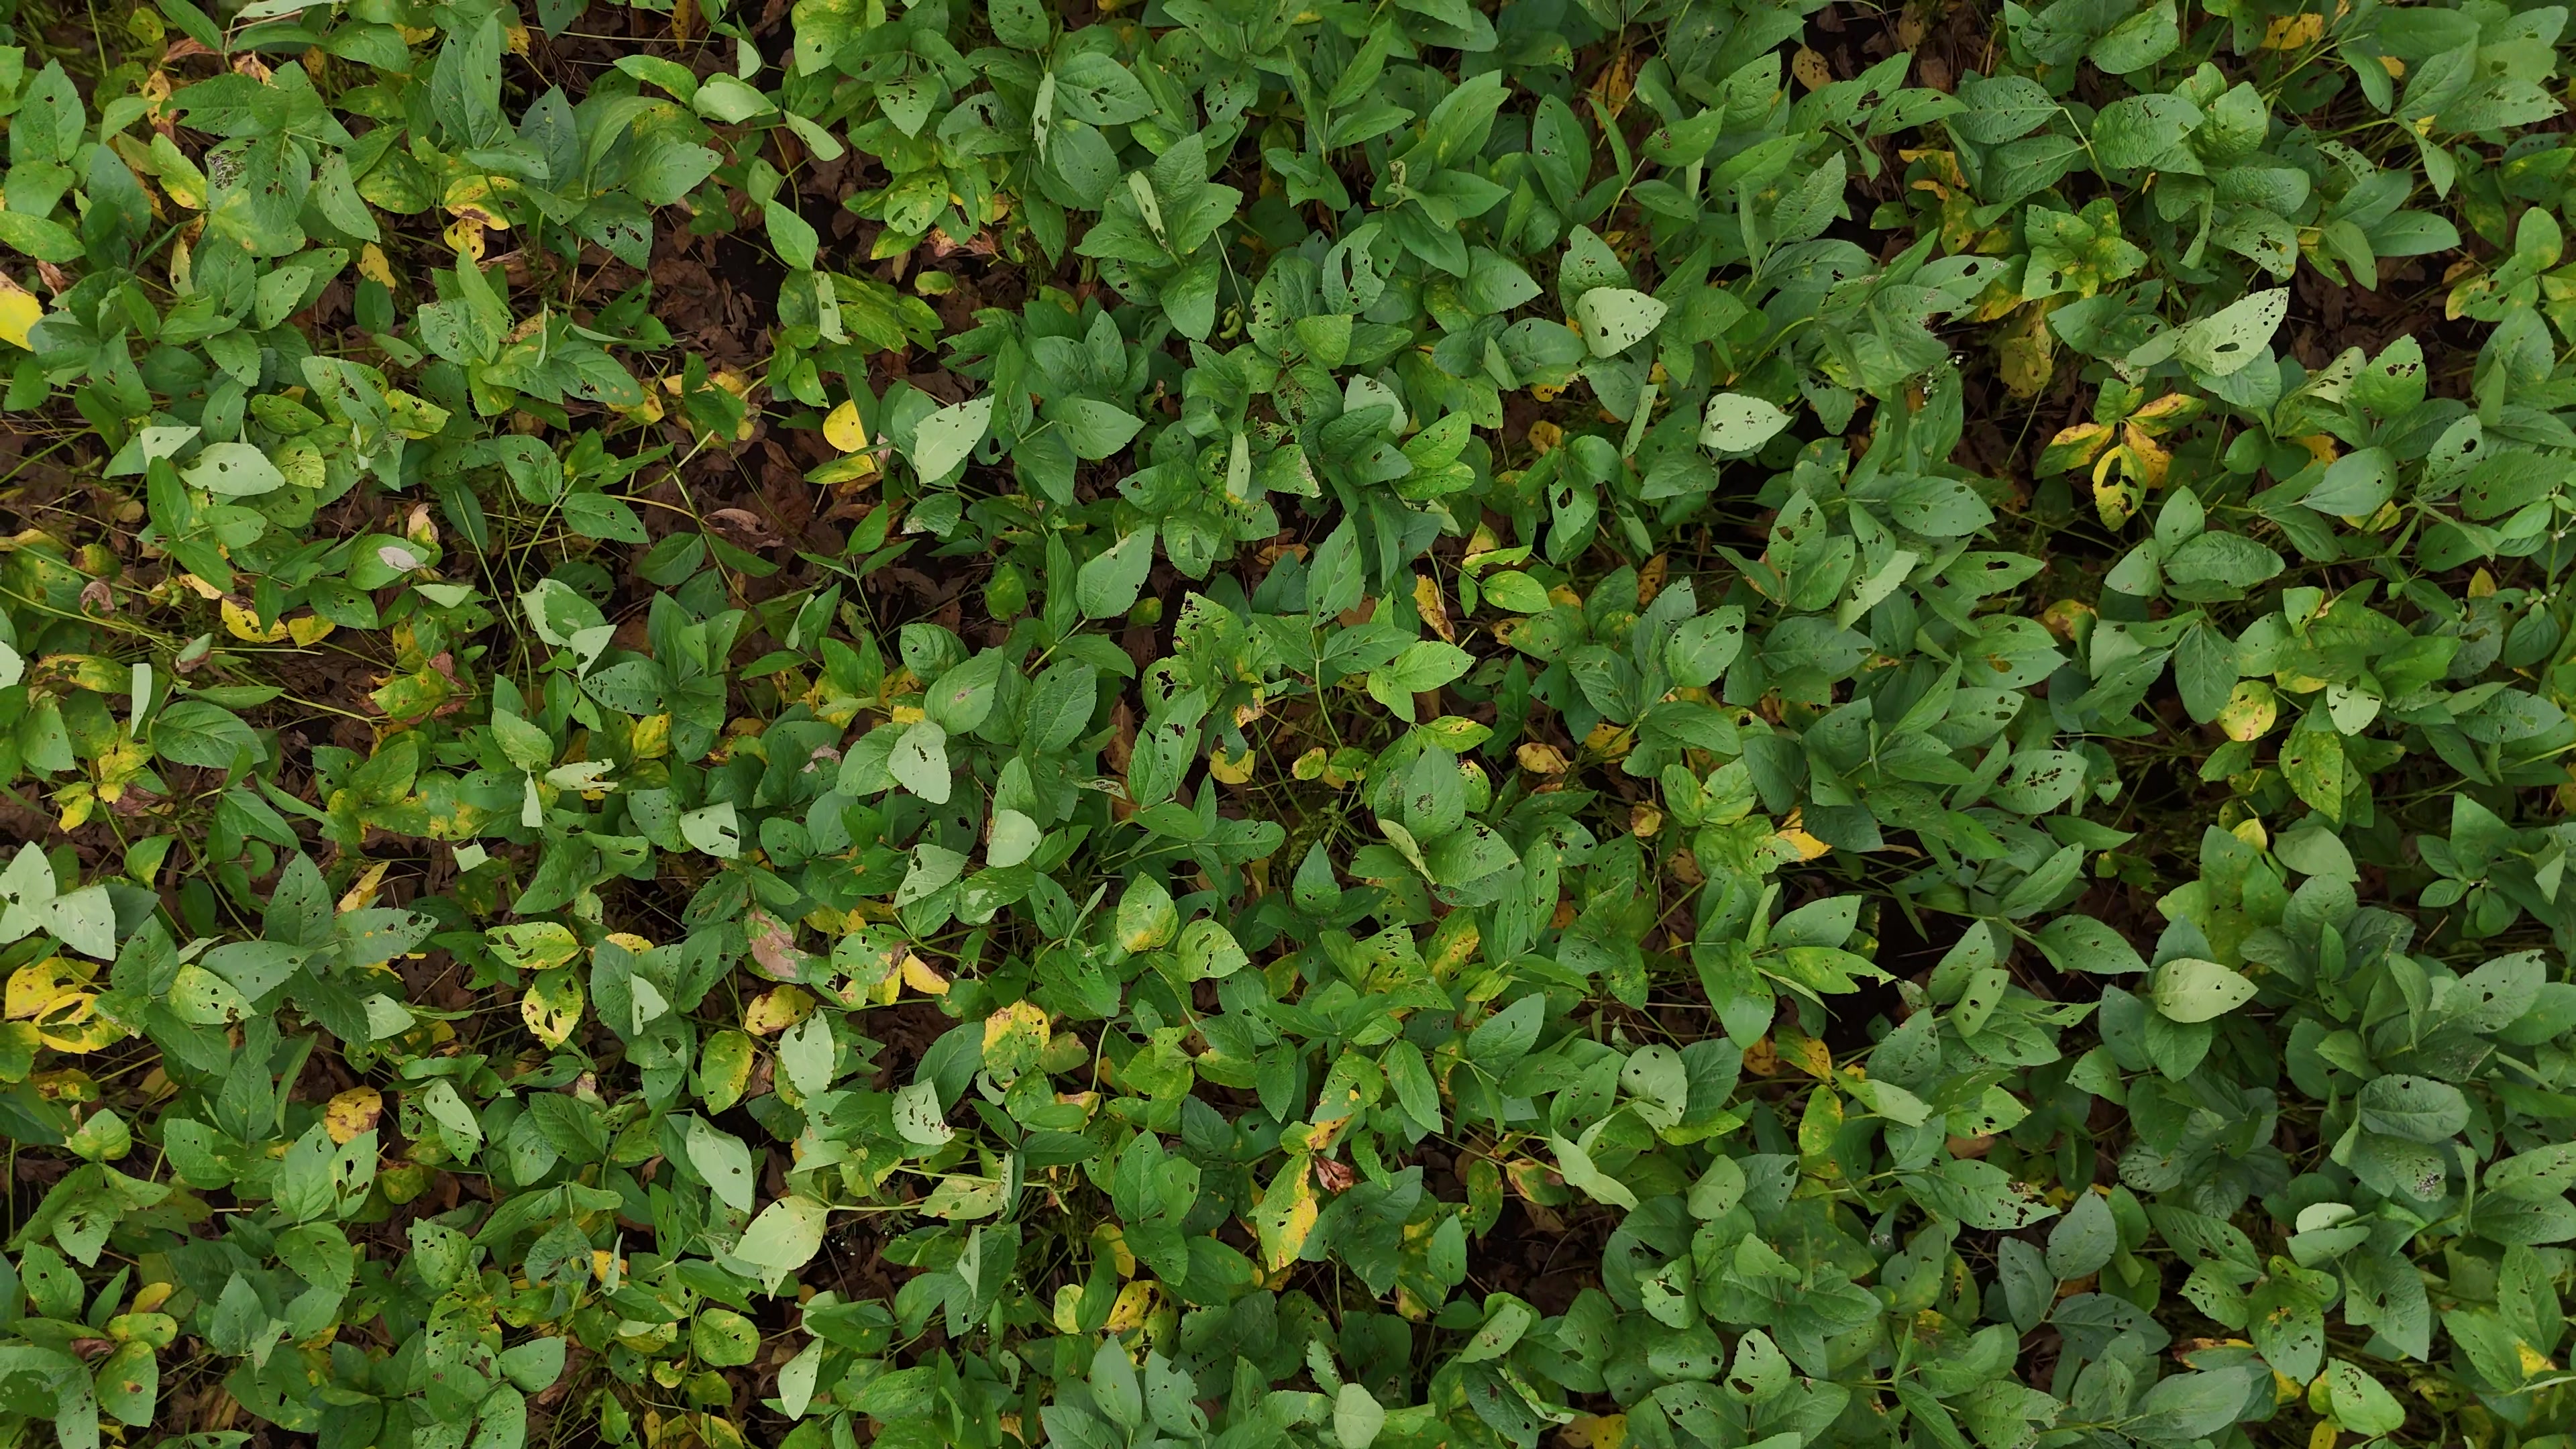
Label: Rust